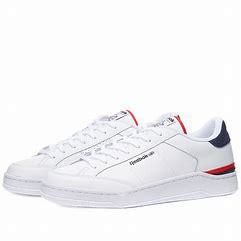
Brand: Reebok
Model: Ad Court